Marie Colton

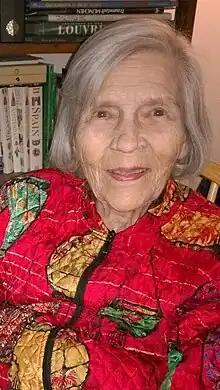
Colton in 2014

Marie Jaquelin Watters Colton (October 20, 1922 – September 25, 2018) was an American politician who represented the 51st district in the North Carolina House of Representatives from 1978 to 1994.